WDR90

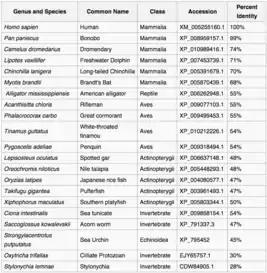
Sequence comparisons of WDR90 in humans and its orthologs.

Human protein WDR90 is 287.7 kDa, with an isoelectric point of 6.584. There is a domain of unknown function called DUF667 that is conserved across its 30 predicted isoforms.